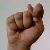
The image shows a hand gesture representing the letter 'T' in Indian Sign Language.